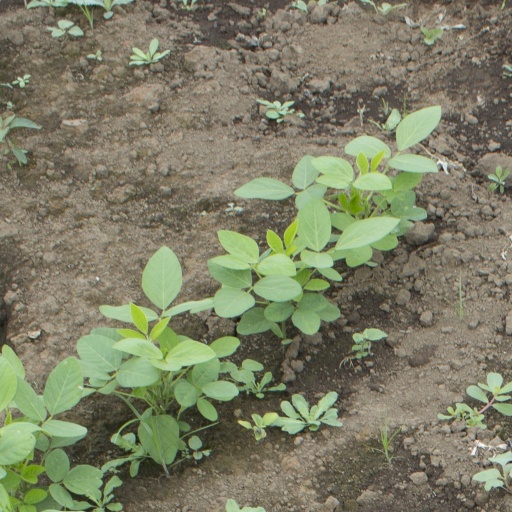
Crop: soybean